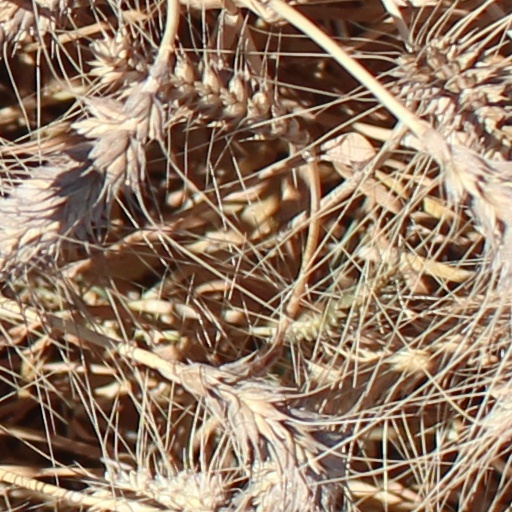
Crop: wheat